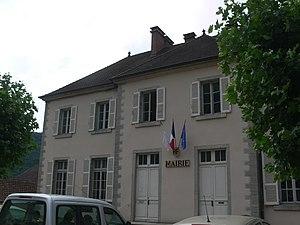
Mairie de Baume-les-Messieurs (Jura, France).